Lydden Spout Battery

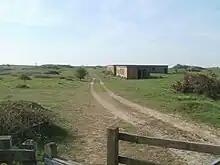
Lydden Spout Battery in 2010, showing the Warrant Officer's Mess, Sergeants Mess, dining room and cook house.

Lydden Spout Battery is a World War II coastal defence battery built in 1941 west of Dover. Originally armed with three 6-inch Mark VII naval guns on Mark V mountings, later upgraded to Mark XXIV guns on the same mountings. Fan Bay Battery to the east of Dover is built to the same plan.